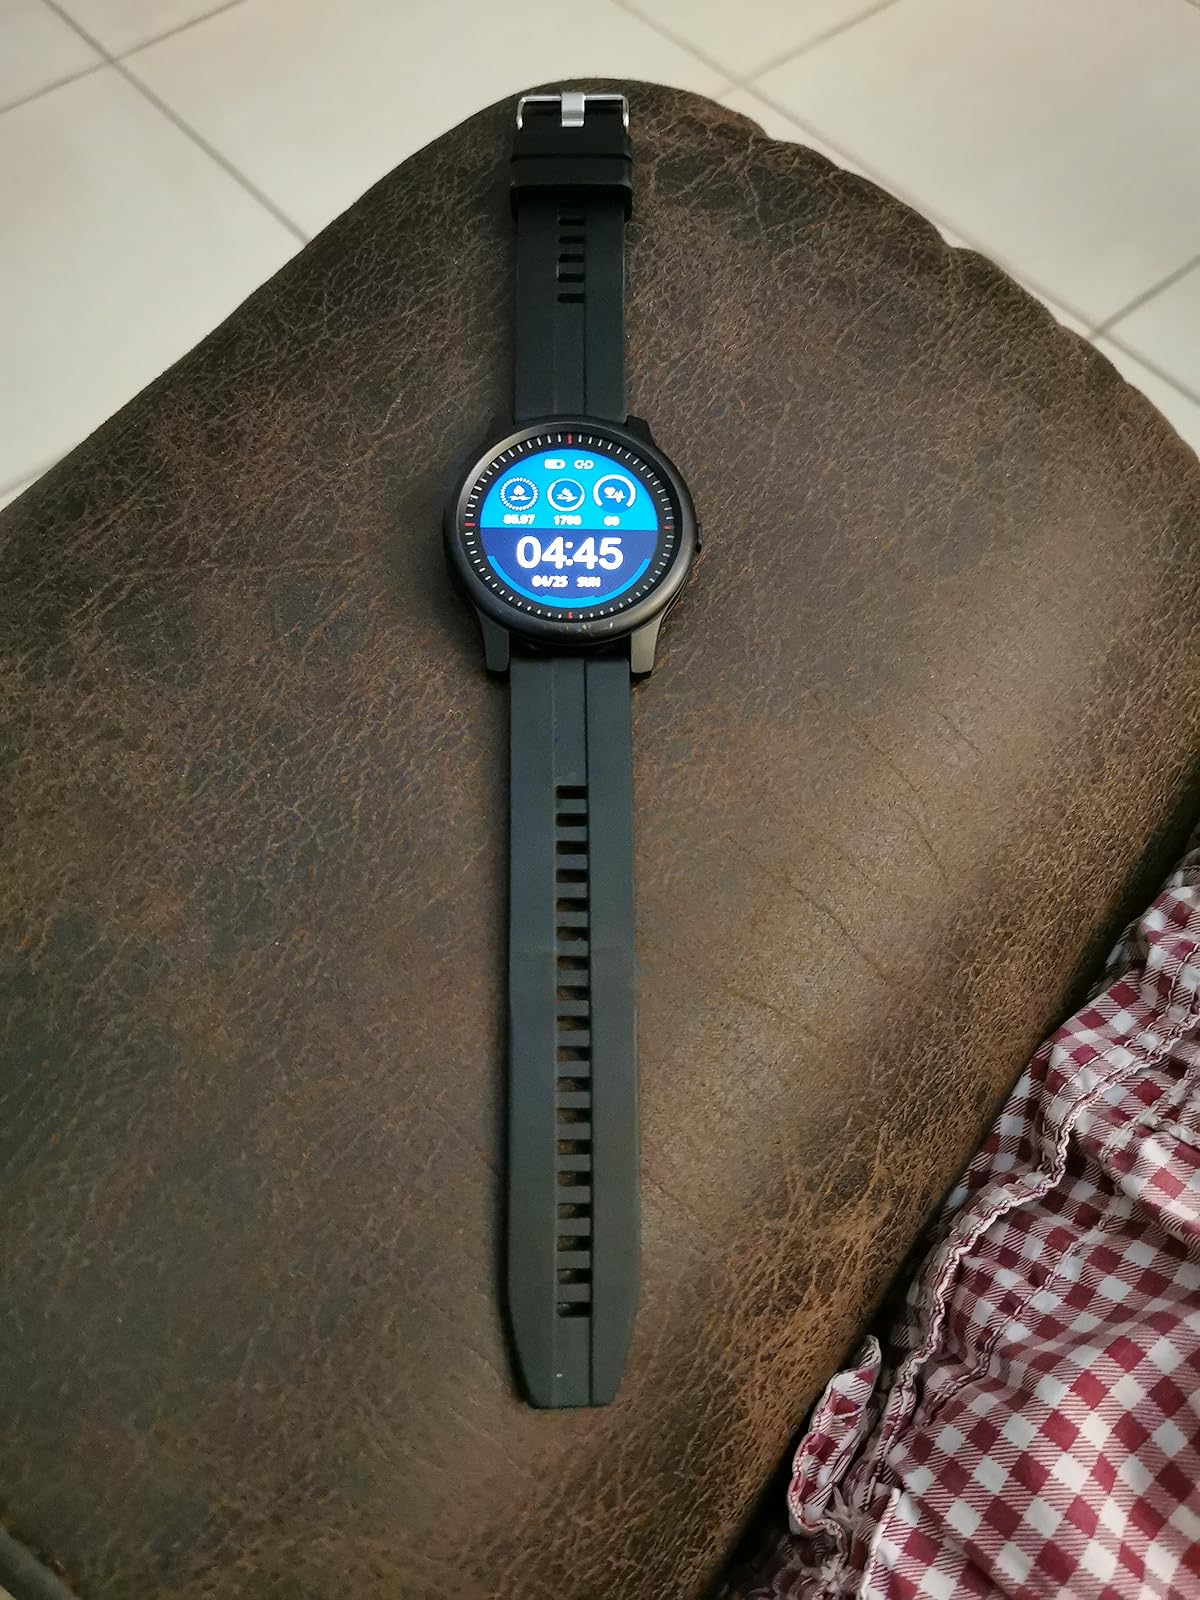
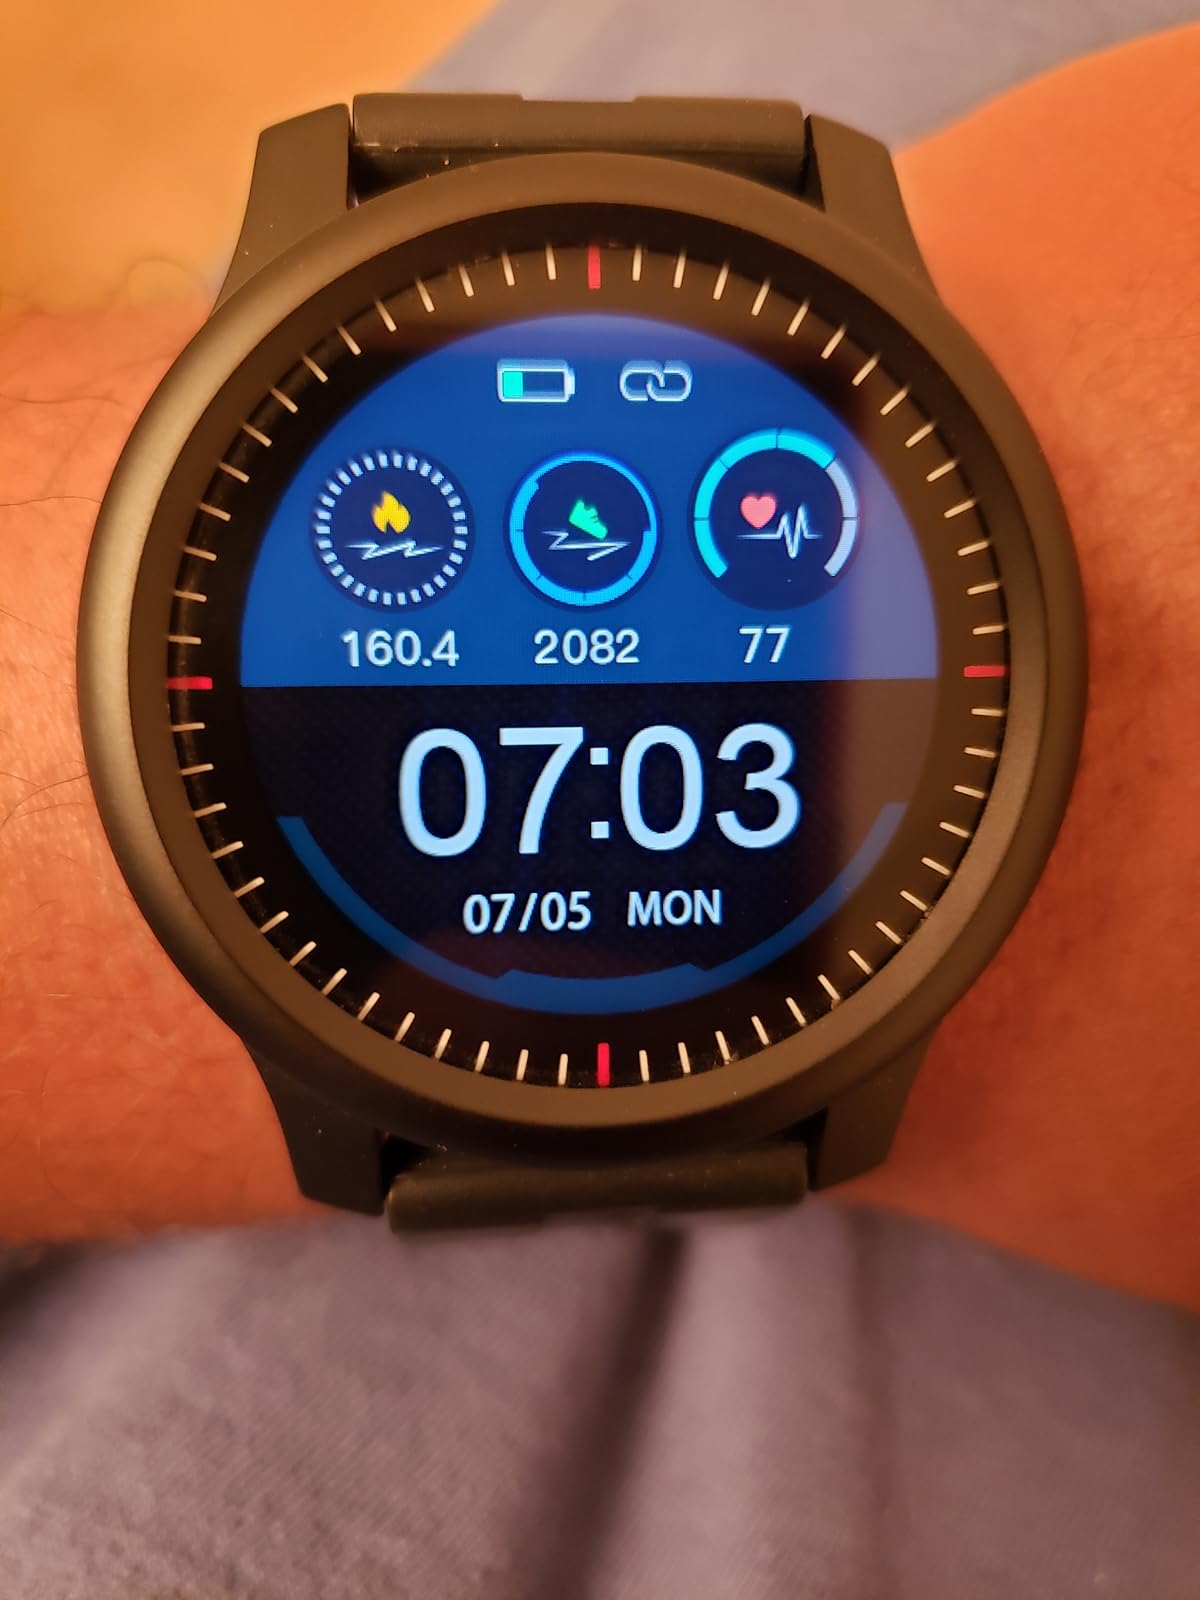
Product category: smartwatch
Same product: yes